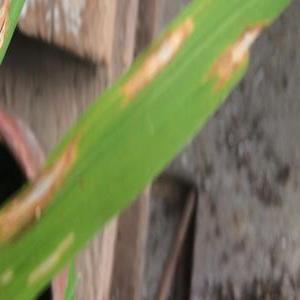
Disease: Blast